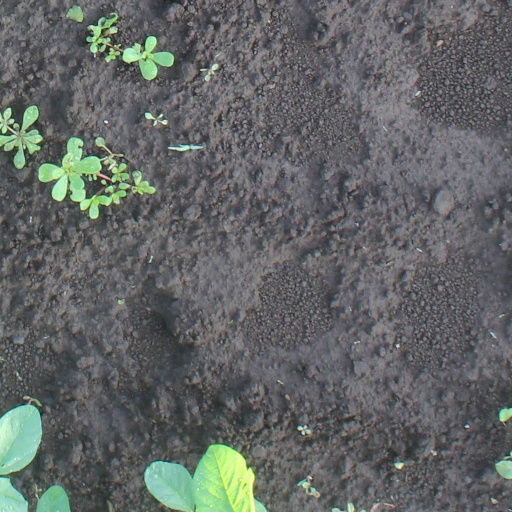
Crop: soybean